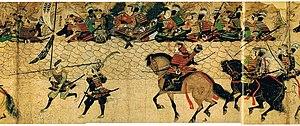
Le rôle du cheval dans la guerre en Asie de l’Est est inextricablement lié à l’évolution stratégique et tactique des conflits armés. L'utilisation sur les champs de bataille de guerriers montés sur des chevaux ou sur des chars tirés par un cheval a changé l'équilibre des pouvoirs entre les civilisations.
Les invasions mongoles du Japon de 1274 et 1281 sont des opérations militaires majeures entreprises par Koubilaï Khan pour conquérir l'archipel japonais après sa conquête de la Corée.
L'ère Bun'ei est une des Ères du Japon après l'ère Kōchō et avant l'ère Kenji. Cette ère couvre la période allant du mois de février 1264 au mois d'avril 1275. L'empereur régnant est Kameyama-tennō.
Le Hakozaki-gū est un sanctuaire shinto situé dans la ville de Fukuoka.